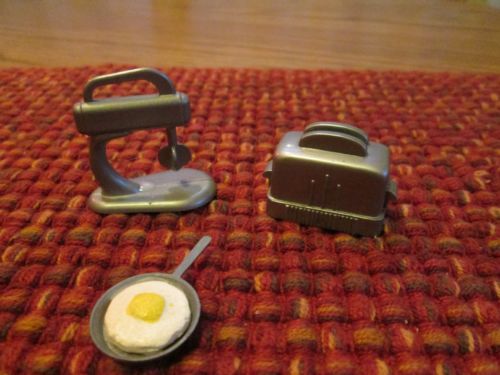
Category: toaster